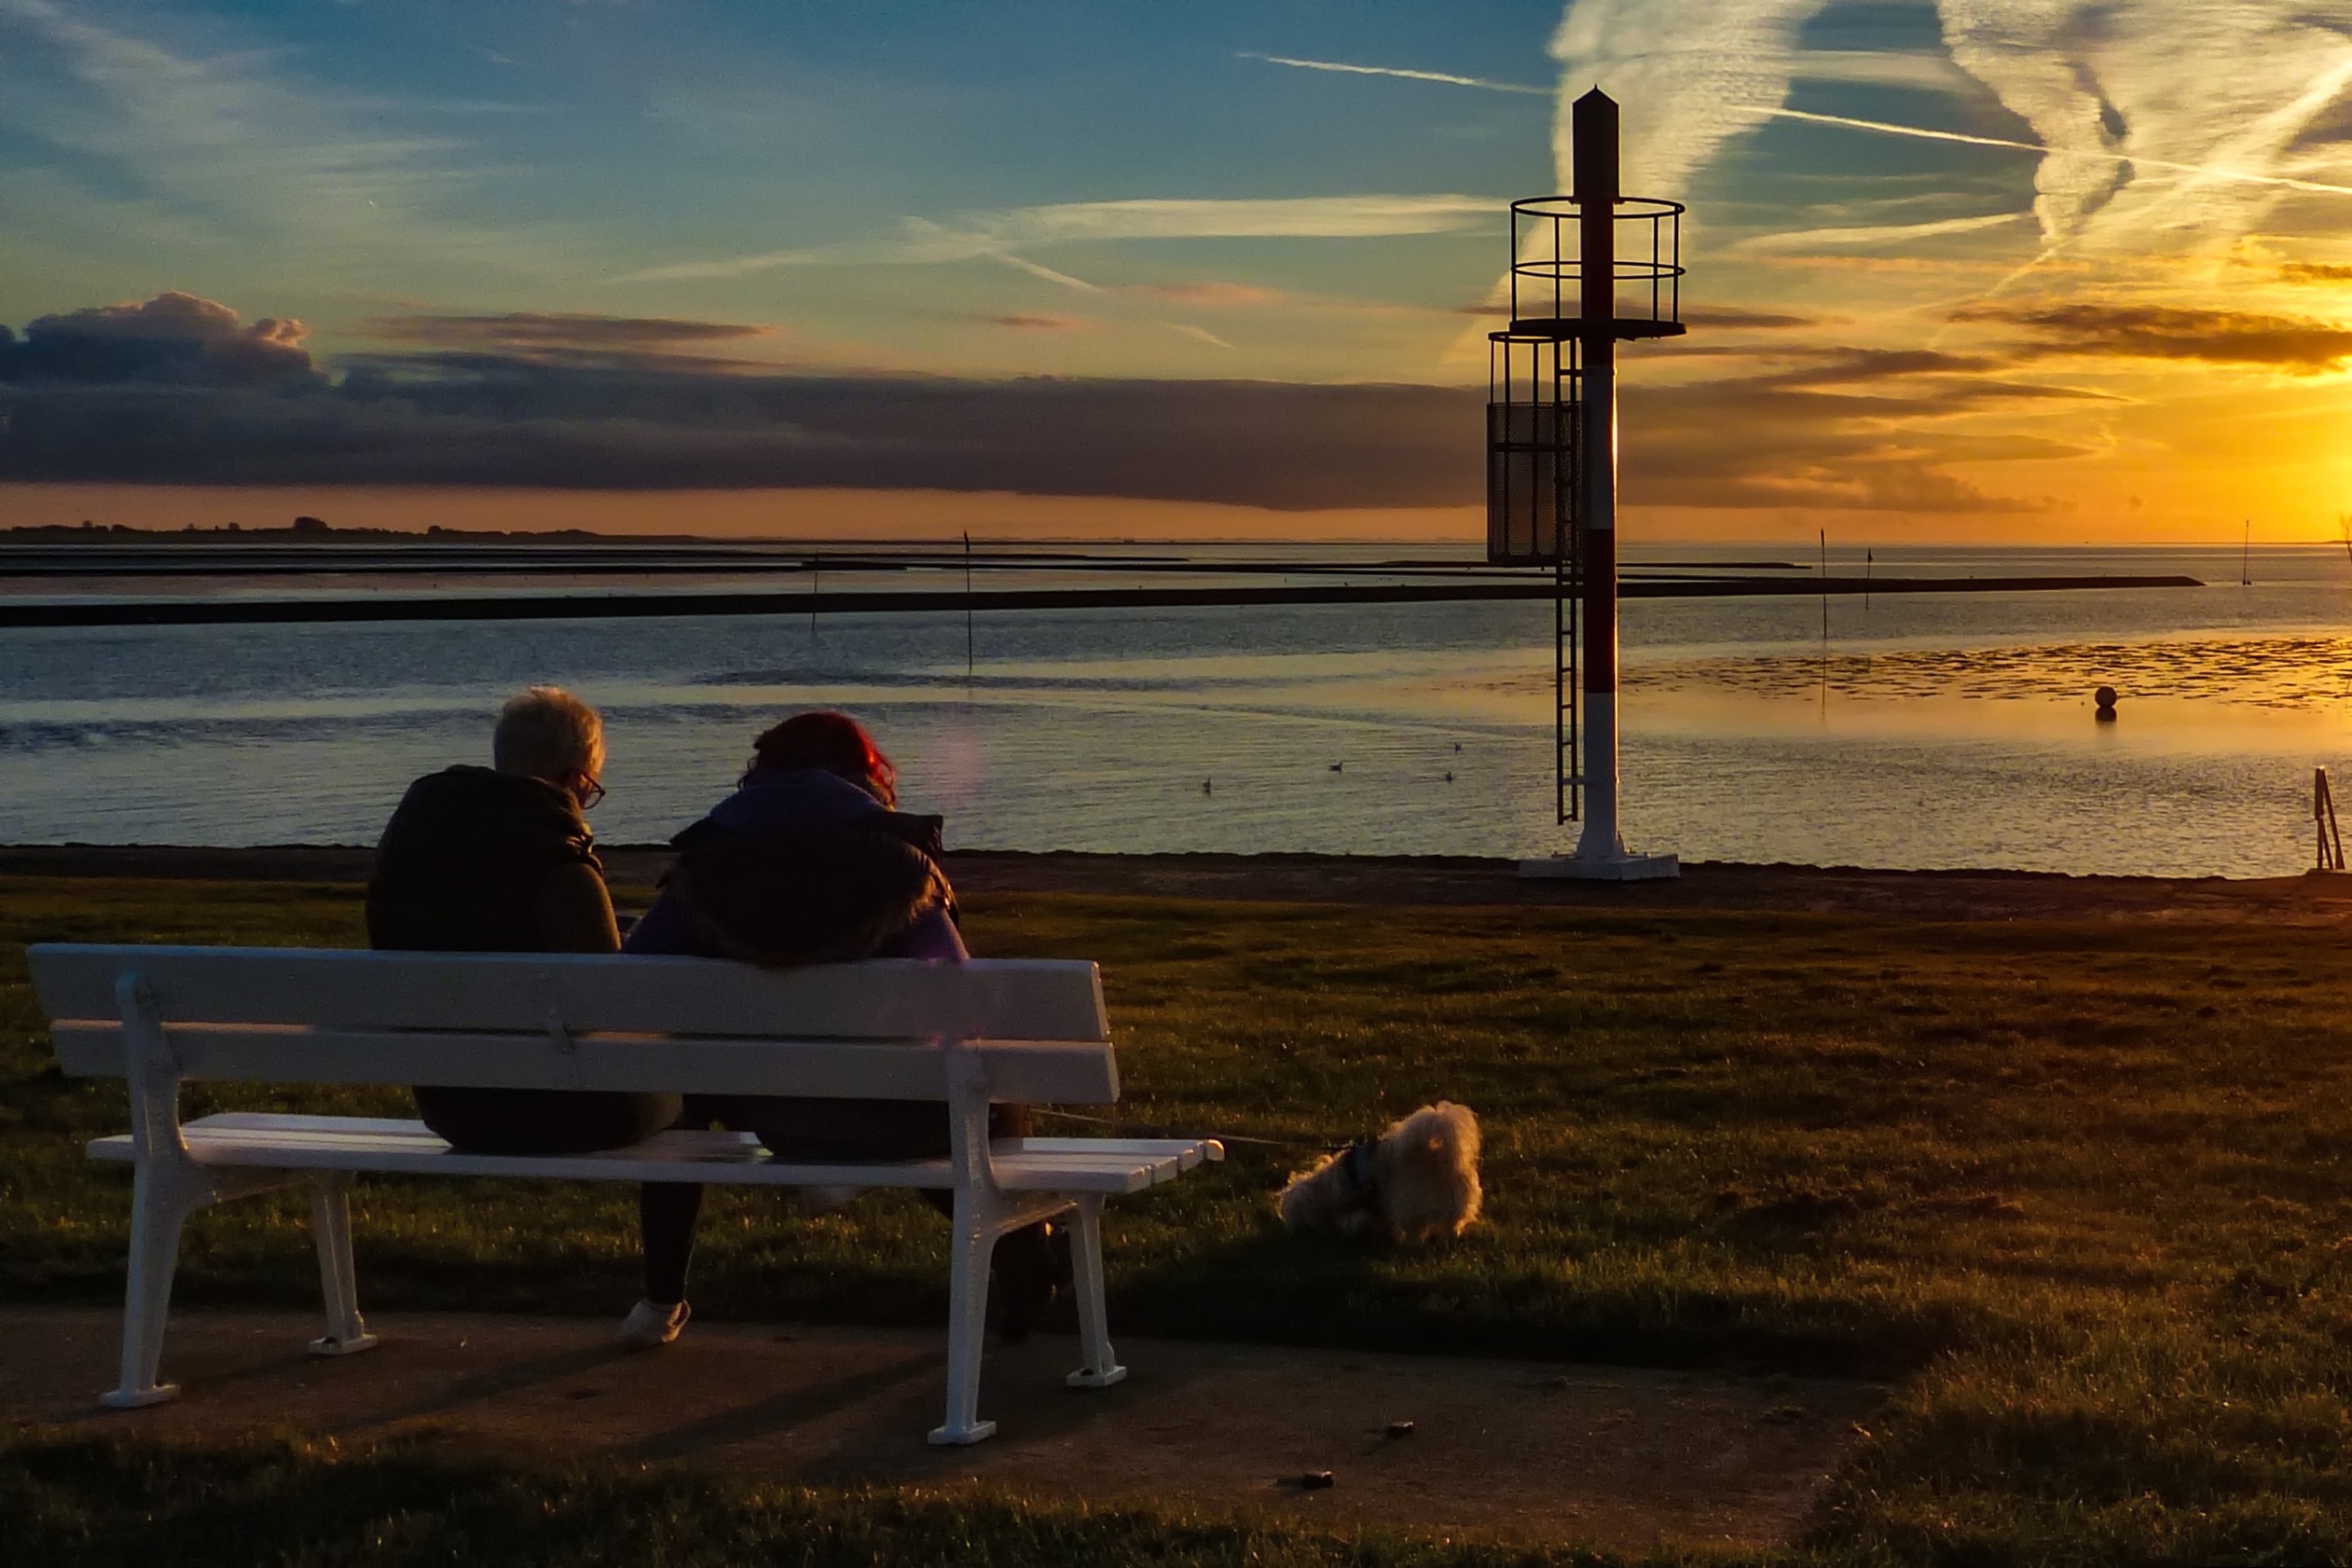
beach, sea, coast, ocean, horizon, sunrise, sunset, sunlight, morning, shore, wave, dawn, dusk, evening, reflection, bay, romantic, body of water, relaxation, north sea, abendstimmung, wadden sea, nordfriesland